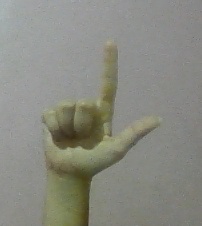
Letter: laam